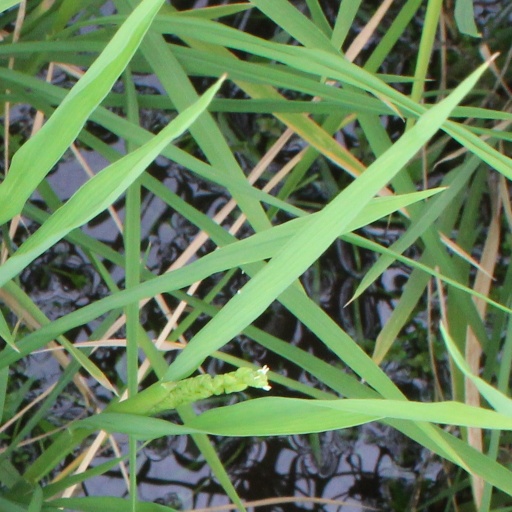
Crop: rice